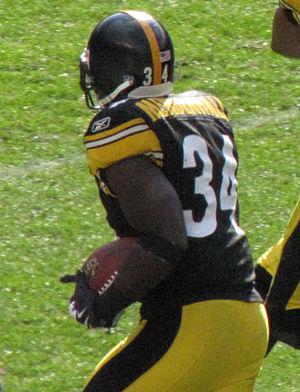
Rashard Jamal Mendenhall, né le 19 juin 1987 à Skokie, est un joueur américain de football américain évoluant au poste de running back.